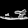
Label: Sandal